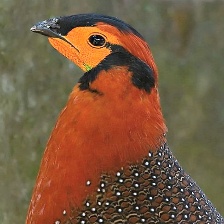
Species: CABOTS TRAGOPAN
Scientific name: TRAGOPAN CABOTI